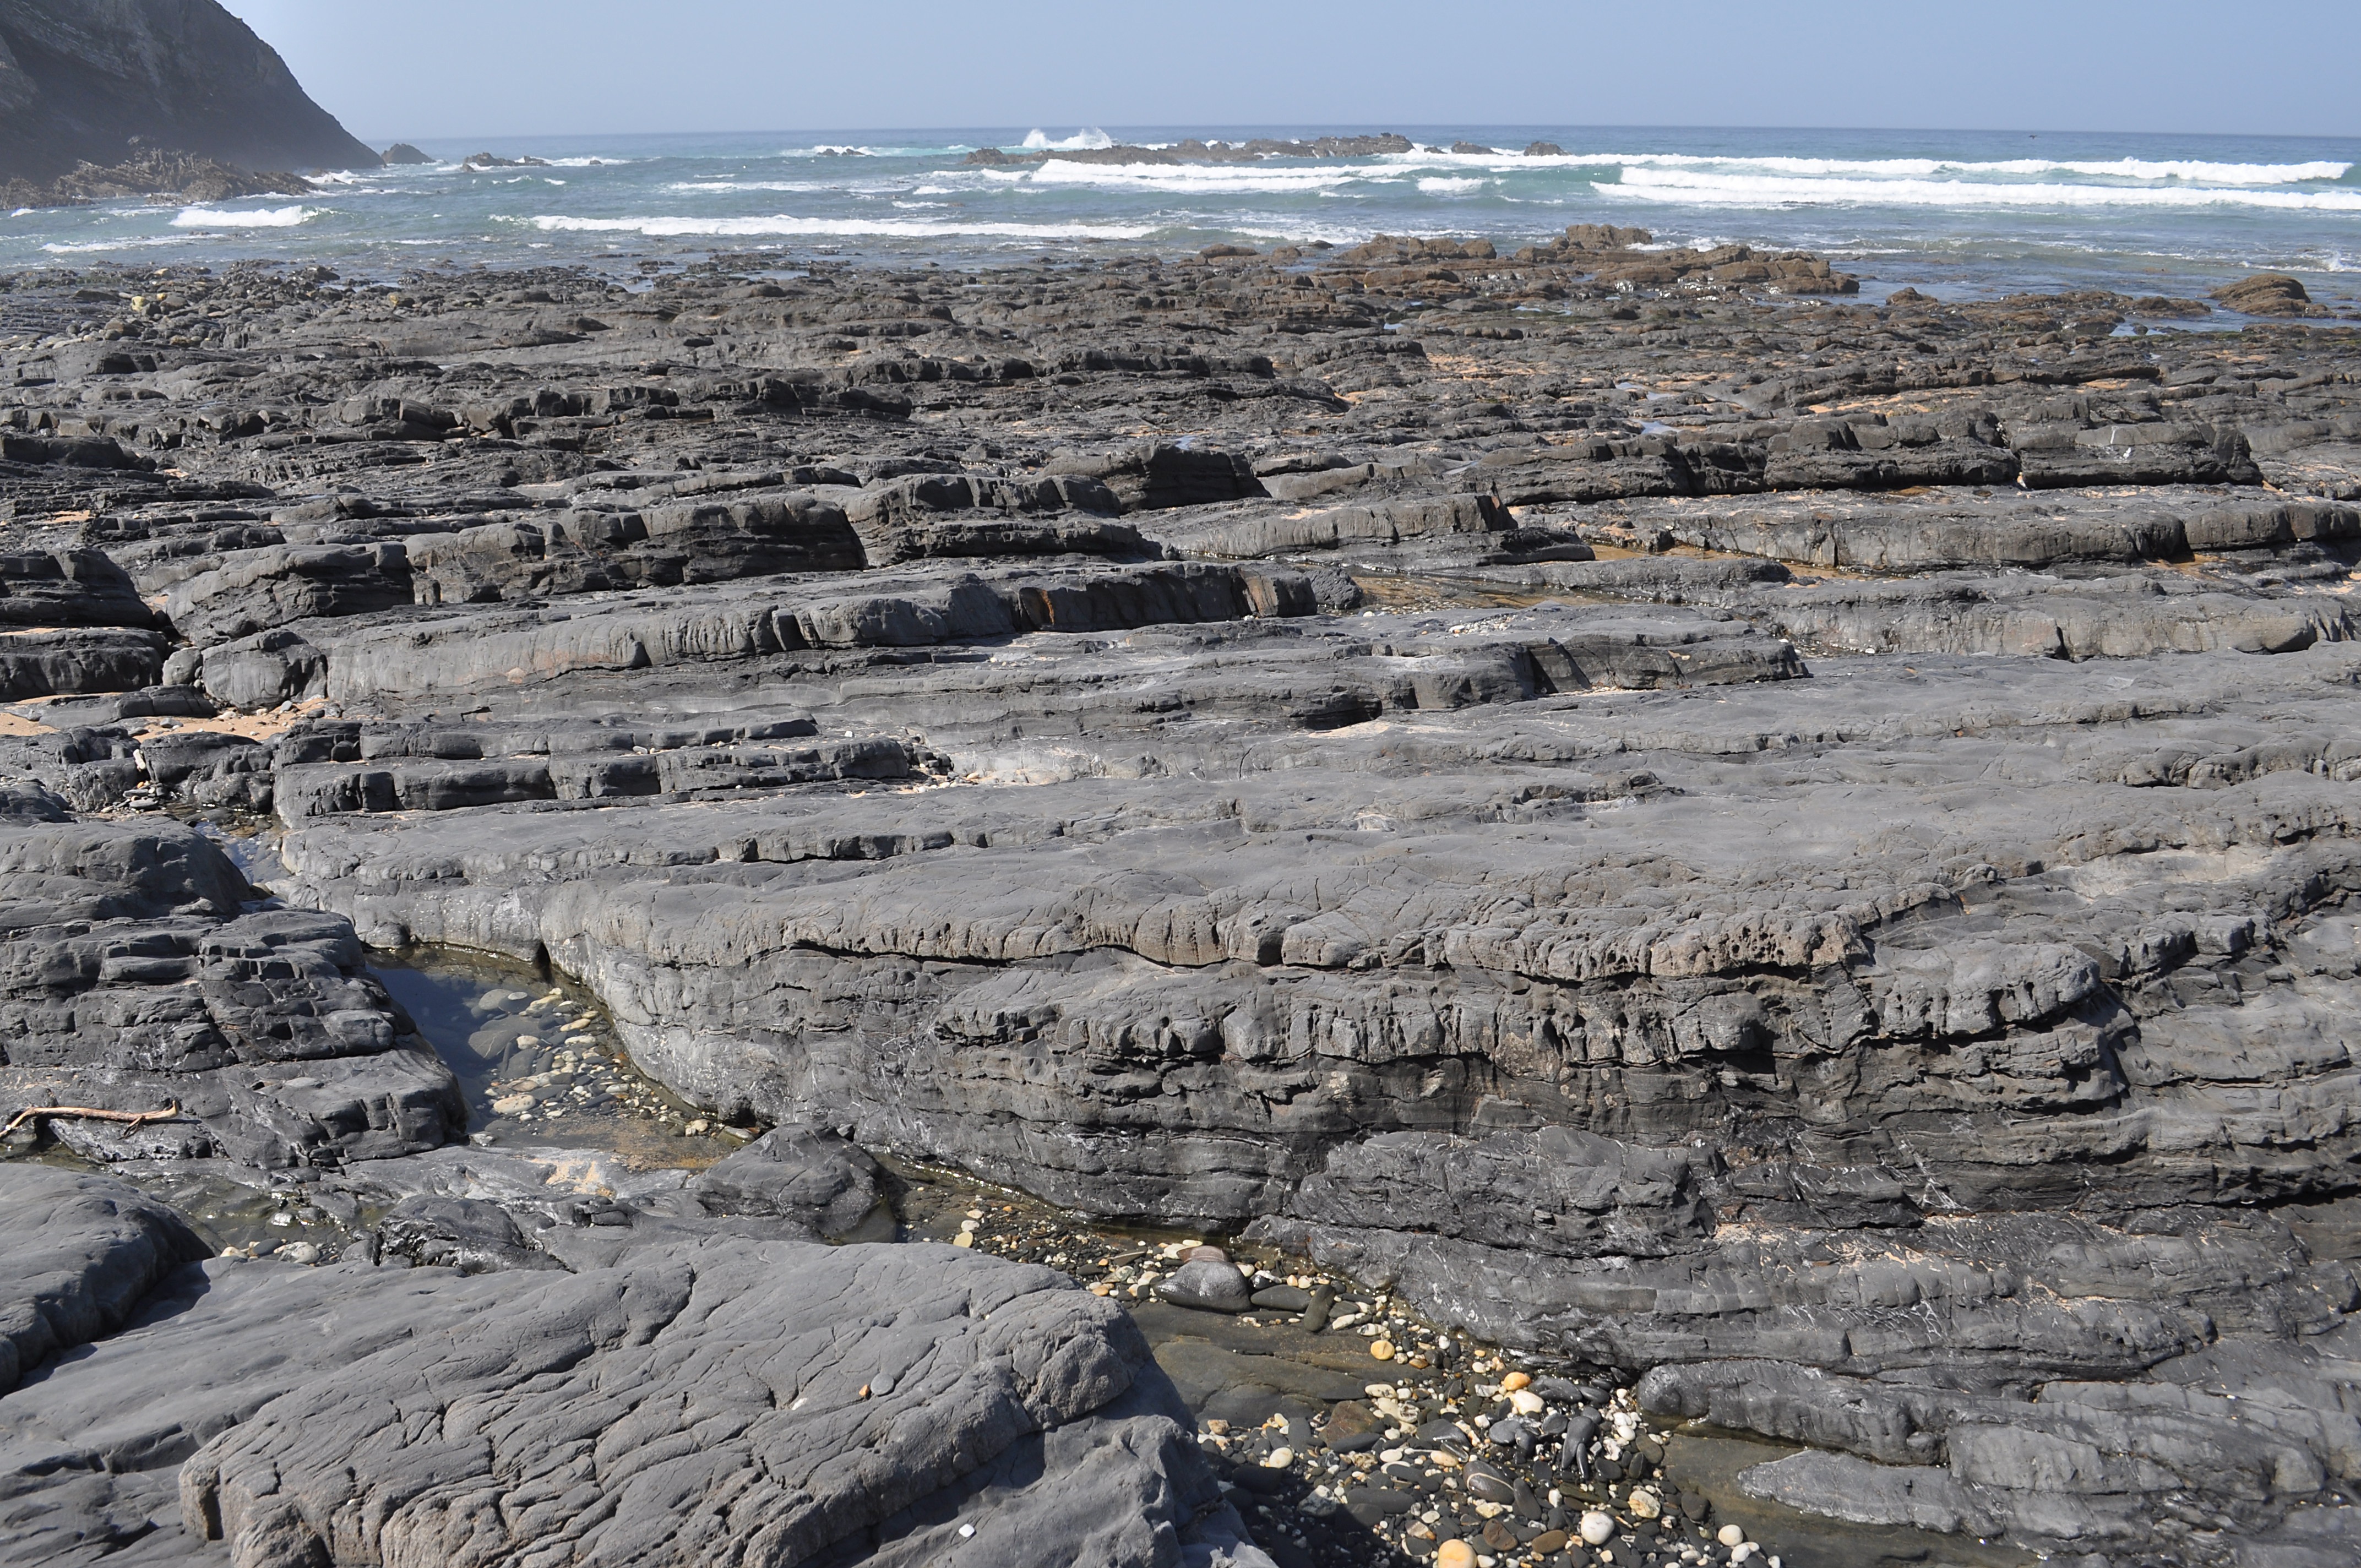
sea, coast, rock, ocean, shore, formation, cliff, terrain, material, stones, geology, badlands, atlantic, quarry, rocky coast, breakwater, cape, geological phenomenon